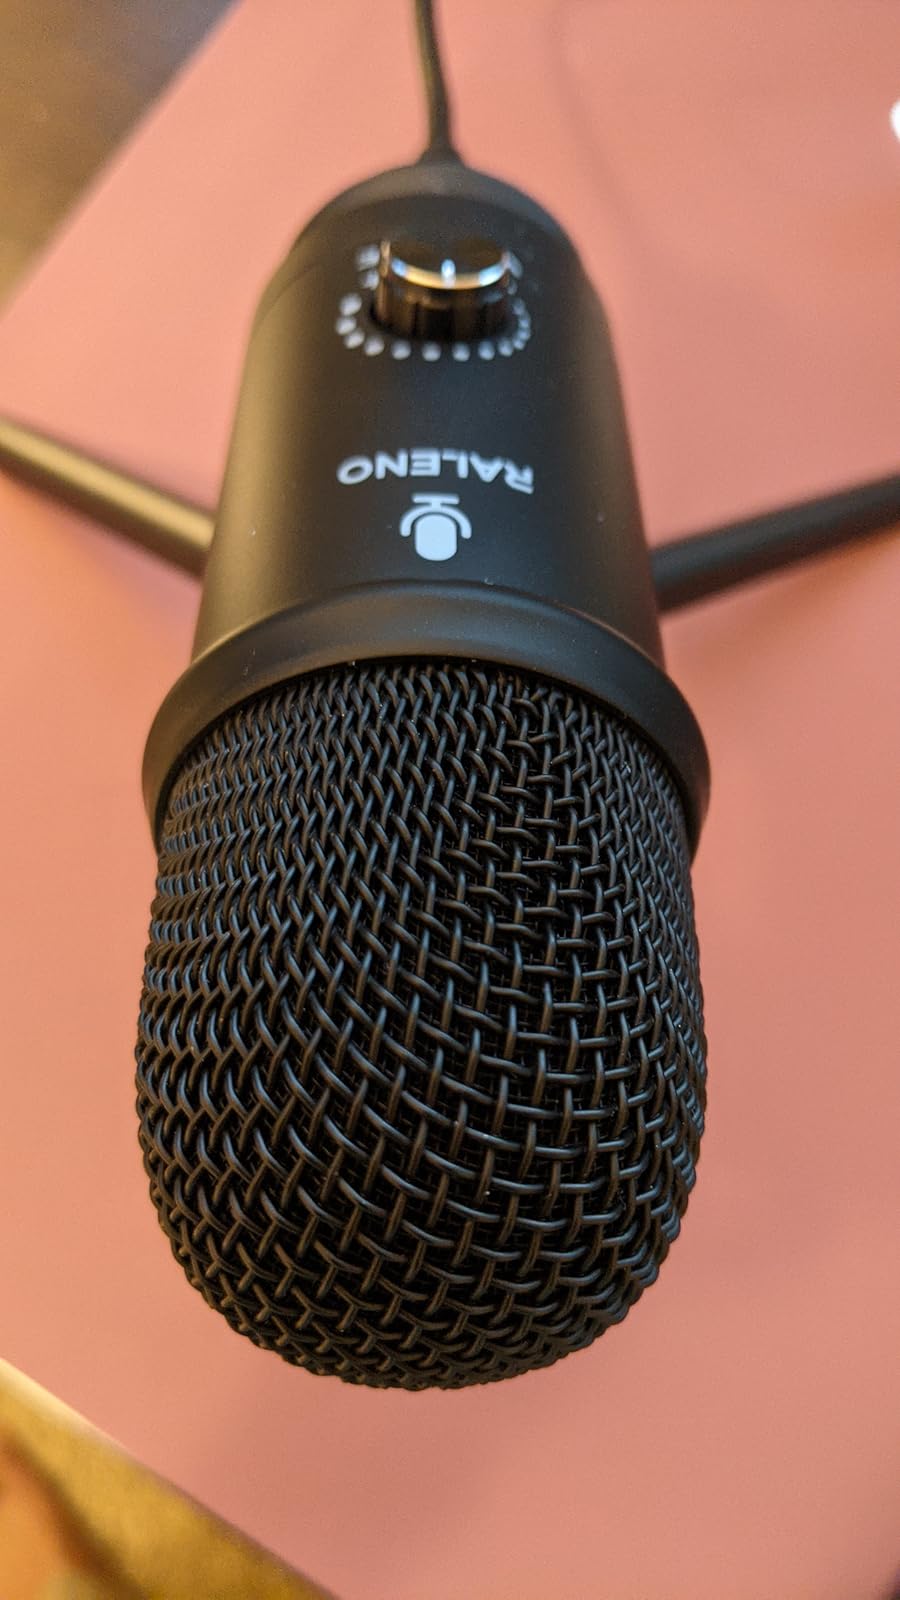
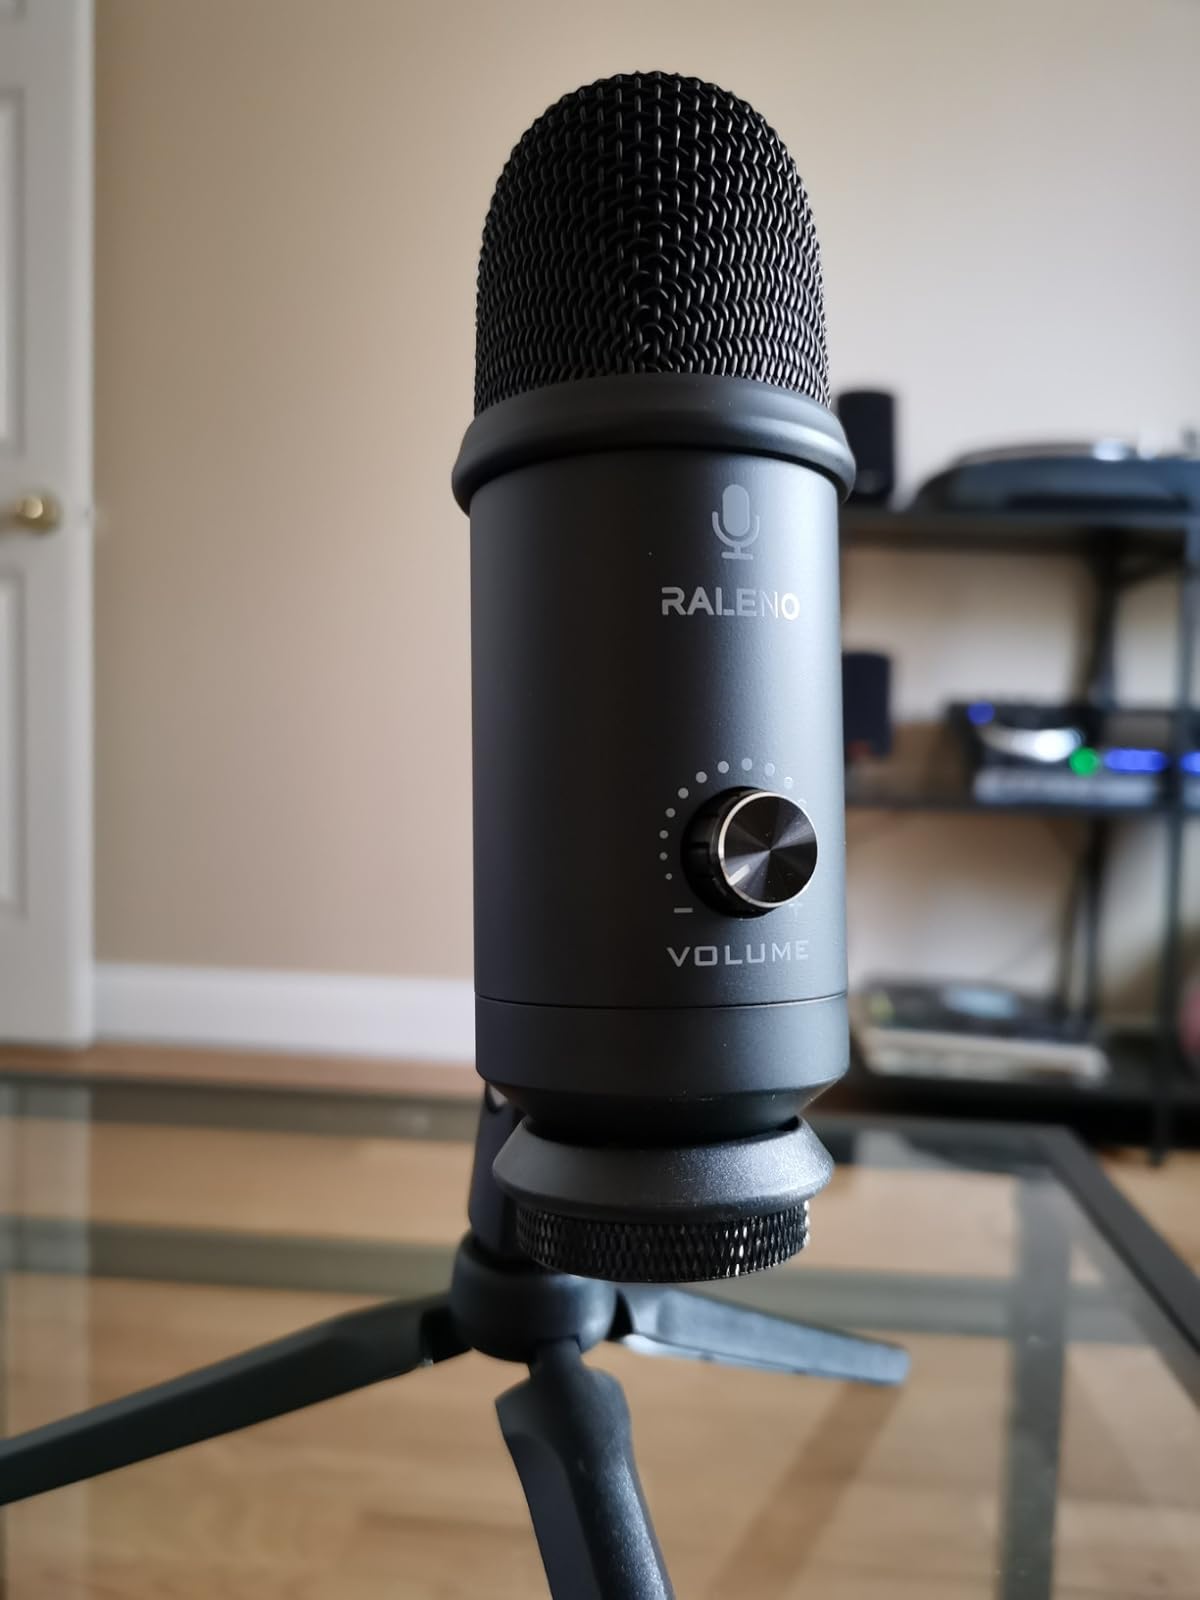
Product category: microphone
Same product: yes